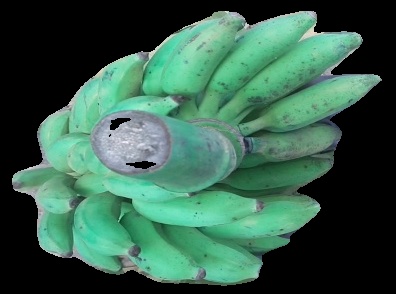
Variety: elakki-bale
Grade: grade3